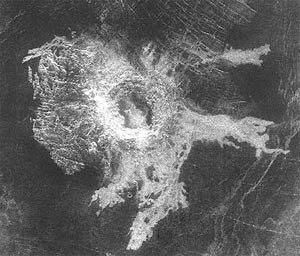
de Lalande est un cratère d'impact sur Vénus.